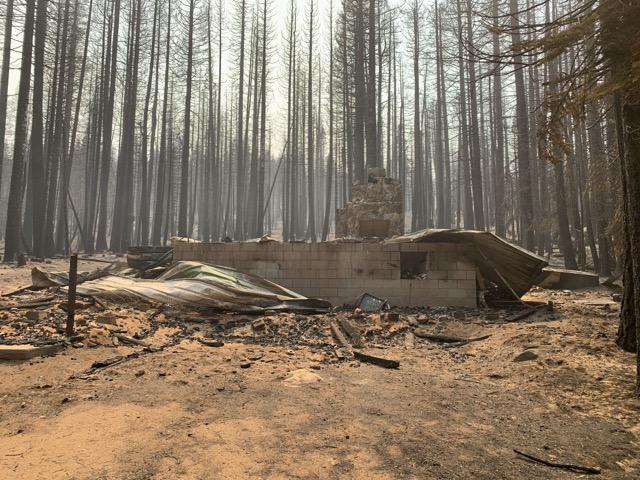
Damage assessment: destroyed